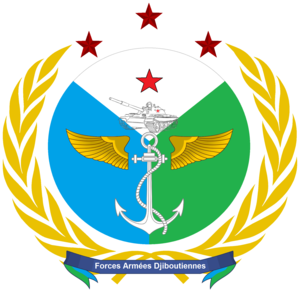
L'emblème de la Force Armée Djiboutienne العربية: شعار القوات المسلحة الجيبوتية
L'armée de terre de Djibouti constitue la composante terrestre des forces armées de Djibouti, dont elle représente l'essentiel des effectifs. Elle est conseillée par les militaires des Forces françaises stationnées à Djibouti et du Commandement des États-Unis pour l'Afrique depuis 2002.